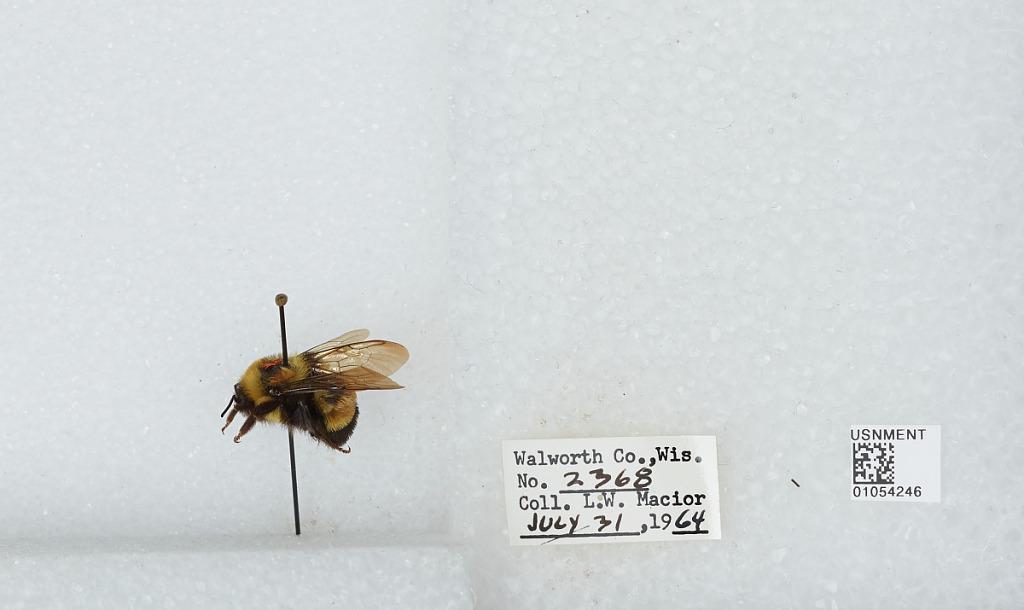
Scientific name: Bombus (Bombus) affinis Cresson
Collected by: L. Macior
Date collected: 1964-7-31
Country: United States
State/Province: Wisconsin
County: Walworth
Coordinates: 42.67, -88.54